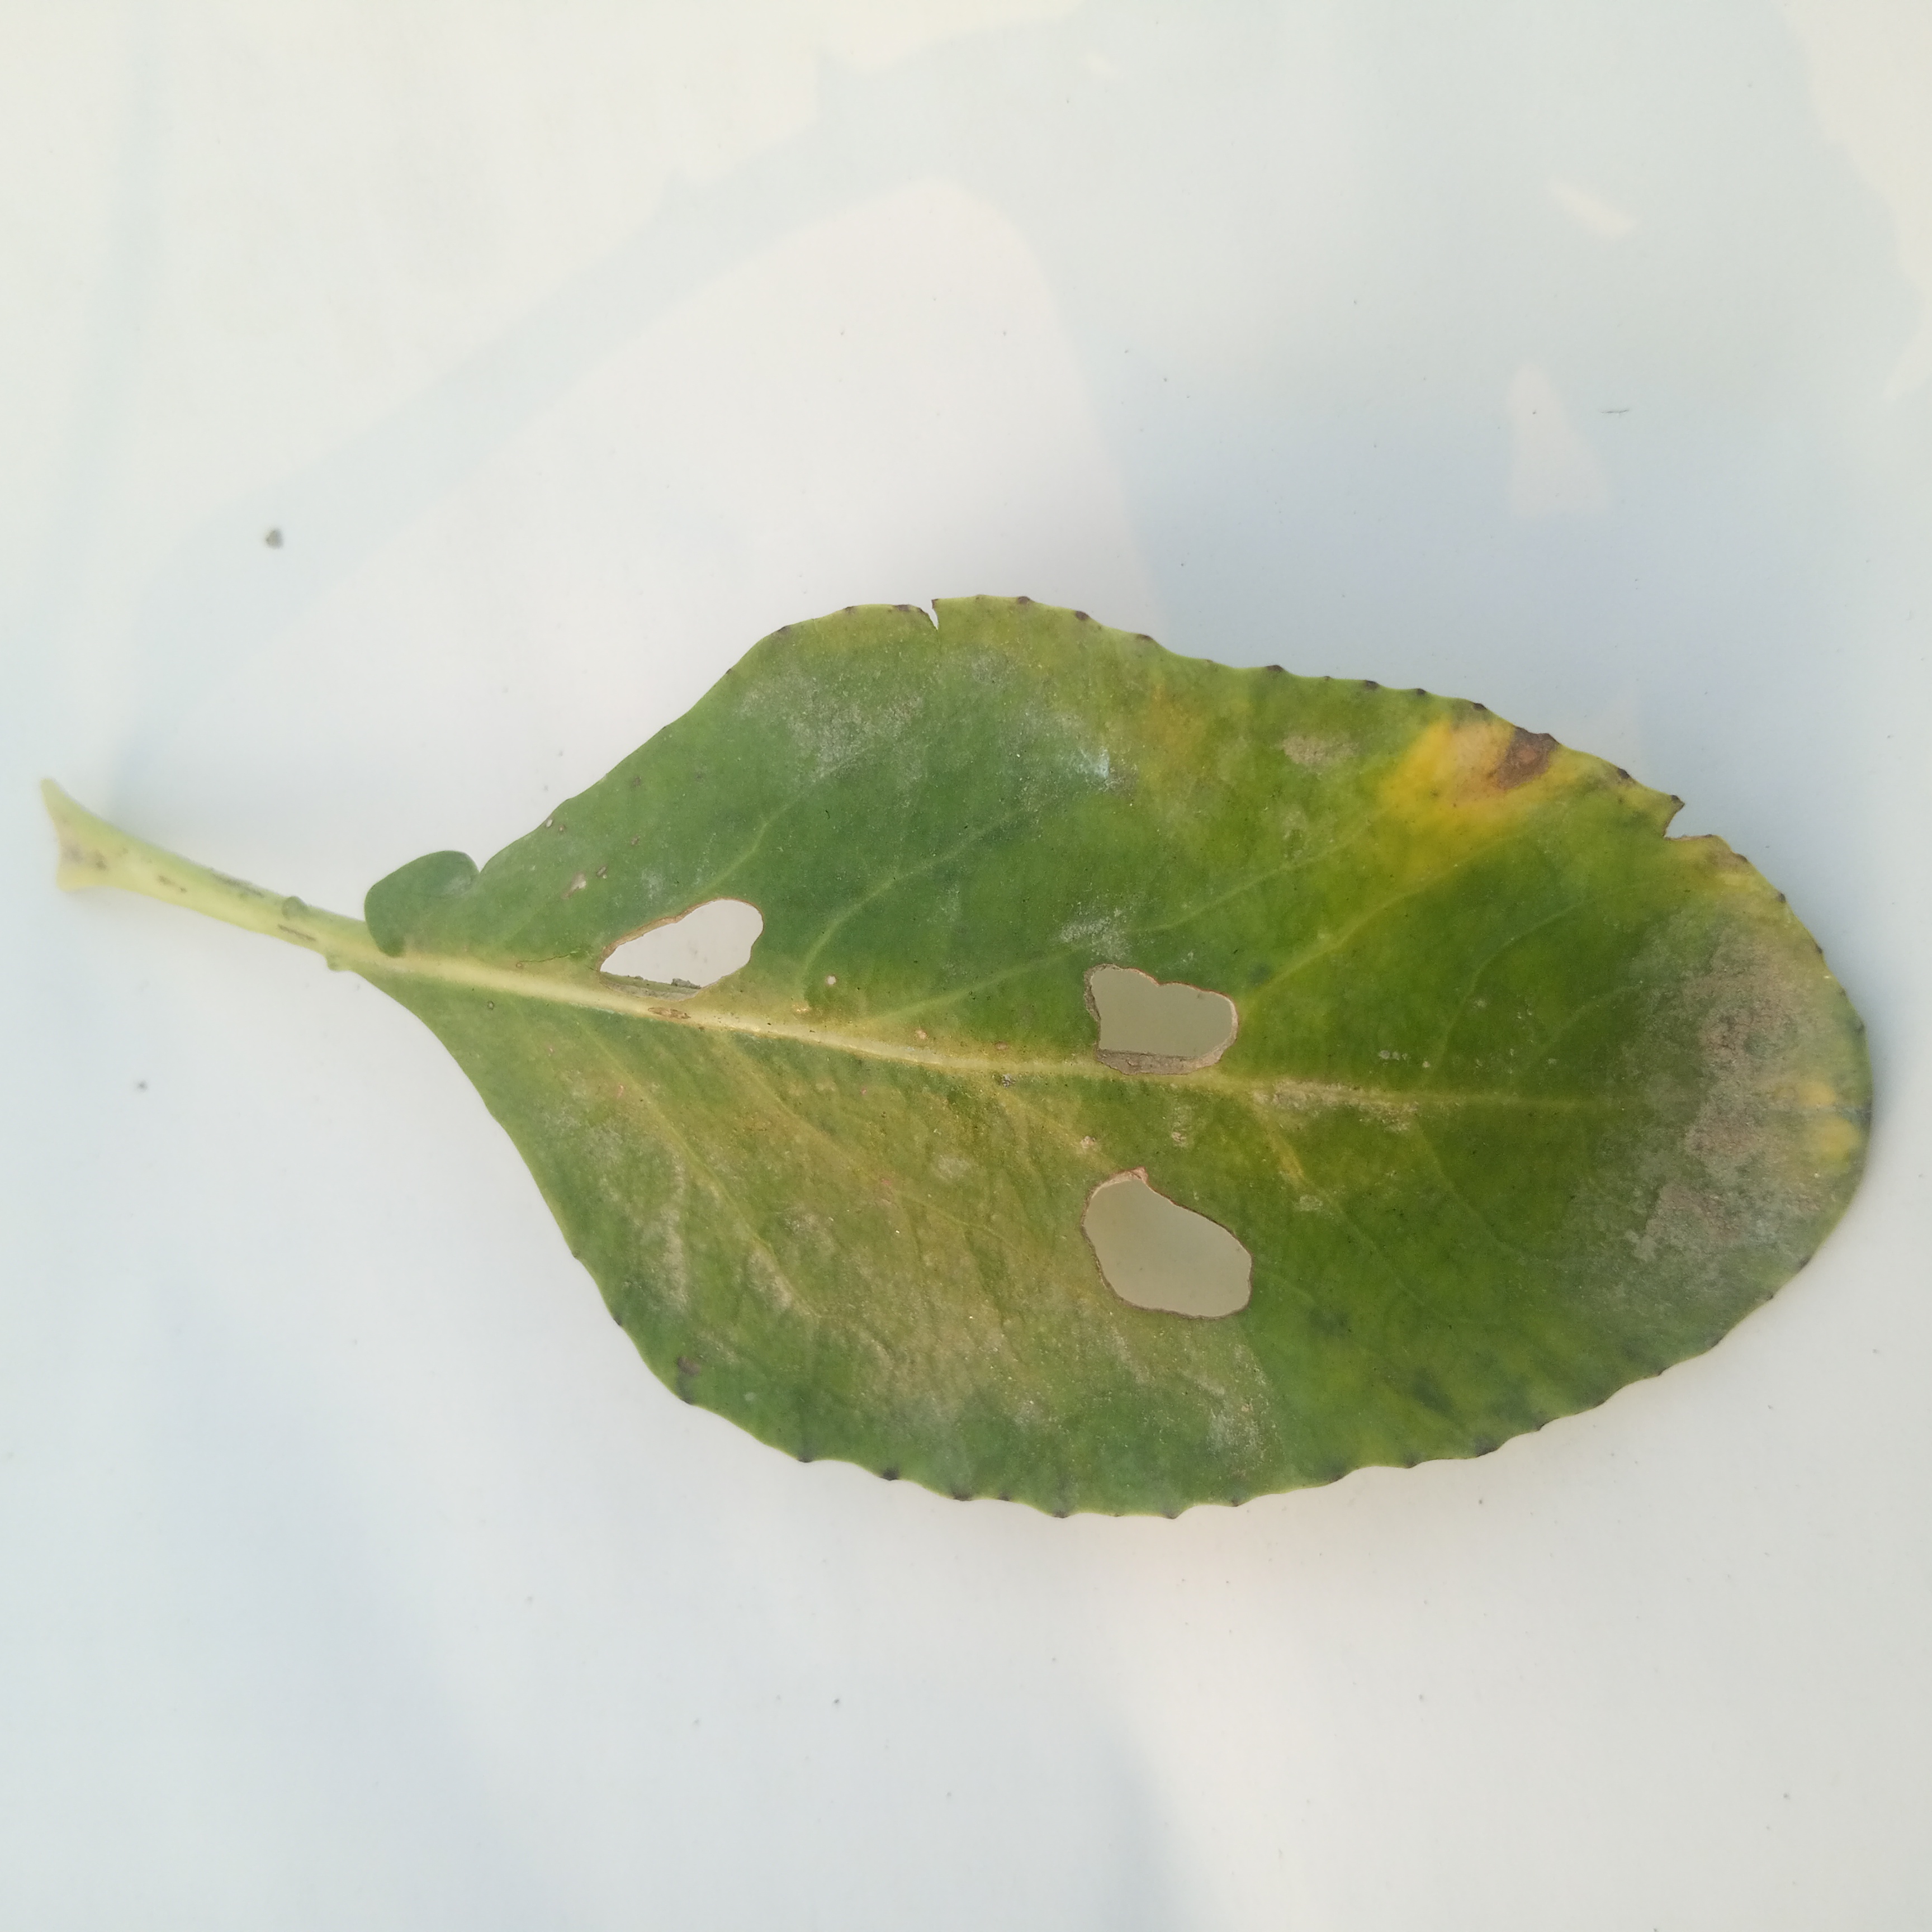
Label: Black Rot